Ohio State Buckeyes

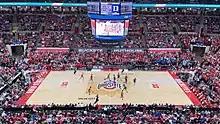
Ohio State Men's basketball game at Value City Arena in the Jerome Schottenstein Center

In 2004, Ohio State fired men's basketball coach Jim O'Brien for recruiting violations and self-imposed a one-year penalty, including a ban on post-season play and reduction of scholarships. In light of these University self-imposed penalties, the NCAA Division I Committee on infractions merely placed Ohio State on three years probation for the violations, and gave heavier penalties to Coach O'Brien and a former assistant coach. The lightness of this judgment was seen as encouragement for schools to be proactive in responding to violations. Nevertheless, O'Brien successfully sued Ohio State for improper termination. Thad Matta took over O'Brien's spot in 2004. Ohio State recruited such talents as Greg Oden, and Mike Conley Jr. to start the 2006–2007 year. The Buckeyes finished the season with a 27–3 record; won the Big Ten tournament, and earned a number 1 seed for the NCAA tournament. After a very close game with state rival Xavier, and a thrilling 20 point come from behind victory against the Tennessee Volunteers, the Buckeyes managed to hold off Georgetown Hoyas 67–60 to reach the Championship Game for the first time since 1962, which they lost to defending NCAA champions Florida Gators, 84–75. Following years saw continued success for the Buckeyes. They won the Big Ten Championship in both the 2009–2010 and 2010–2011 season, and reached the Final Four in 2011–2012 before losing to Kansas. The Buckeyes reached the Elite Eight in 2012–2013, losing to Wichita State. 2013–2014 and 2014–2015 both saw early exits from the NCAA tournament.